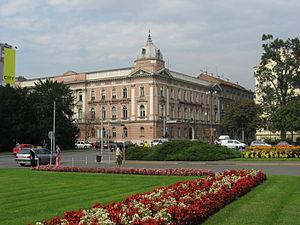
La Hrvatska enciklopedija ou Hrvatska opća enciklopedija est une encyclopédie générale et nationale en langue croate publiée par l’Institut lexicographique Miroslav Krleza.